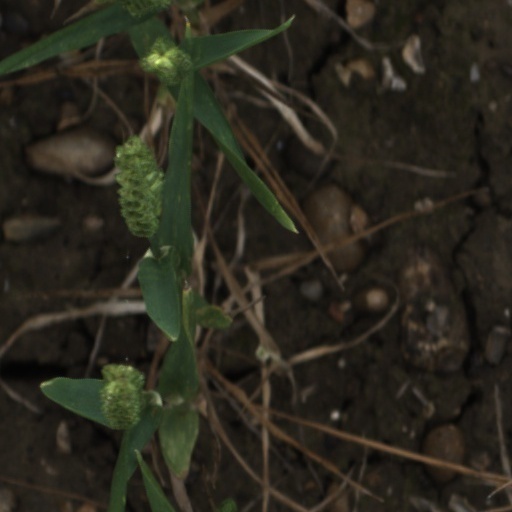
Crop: wheat